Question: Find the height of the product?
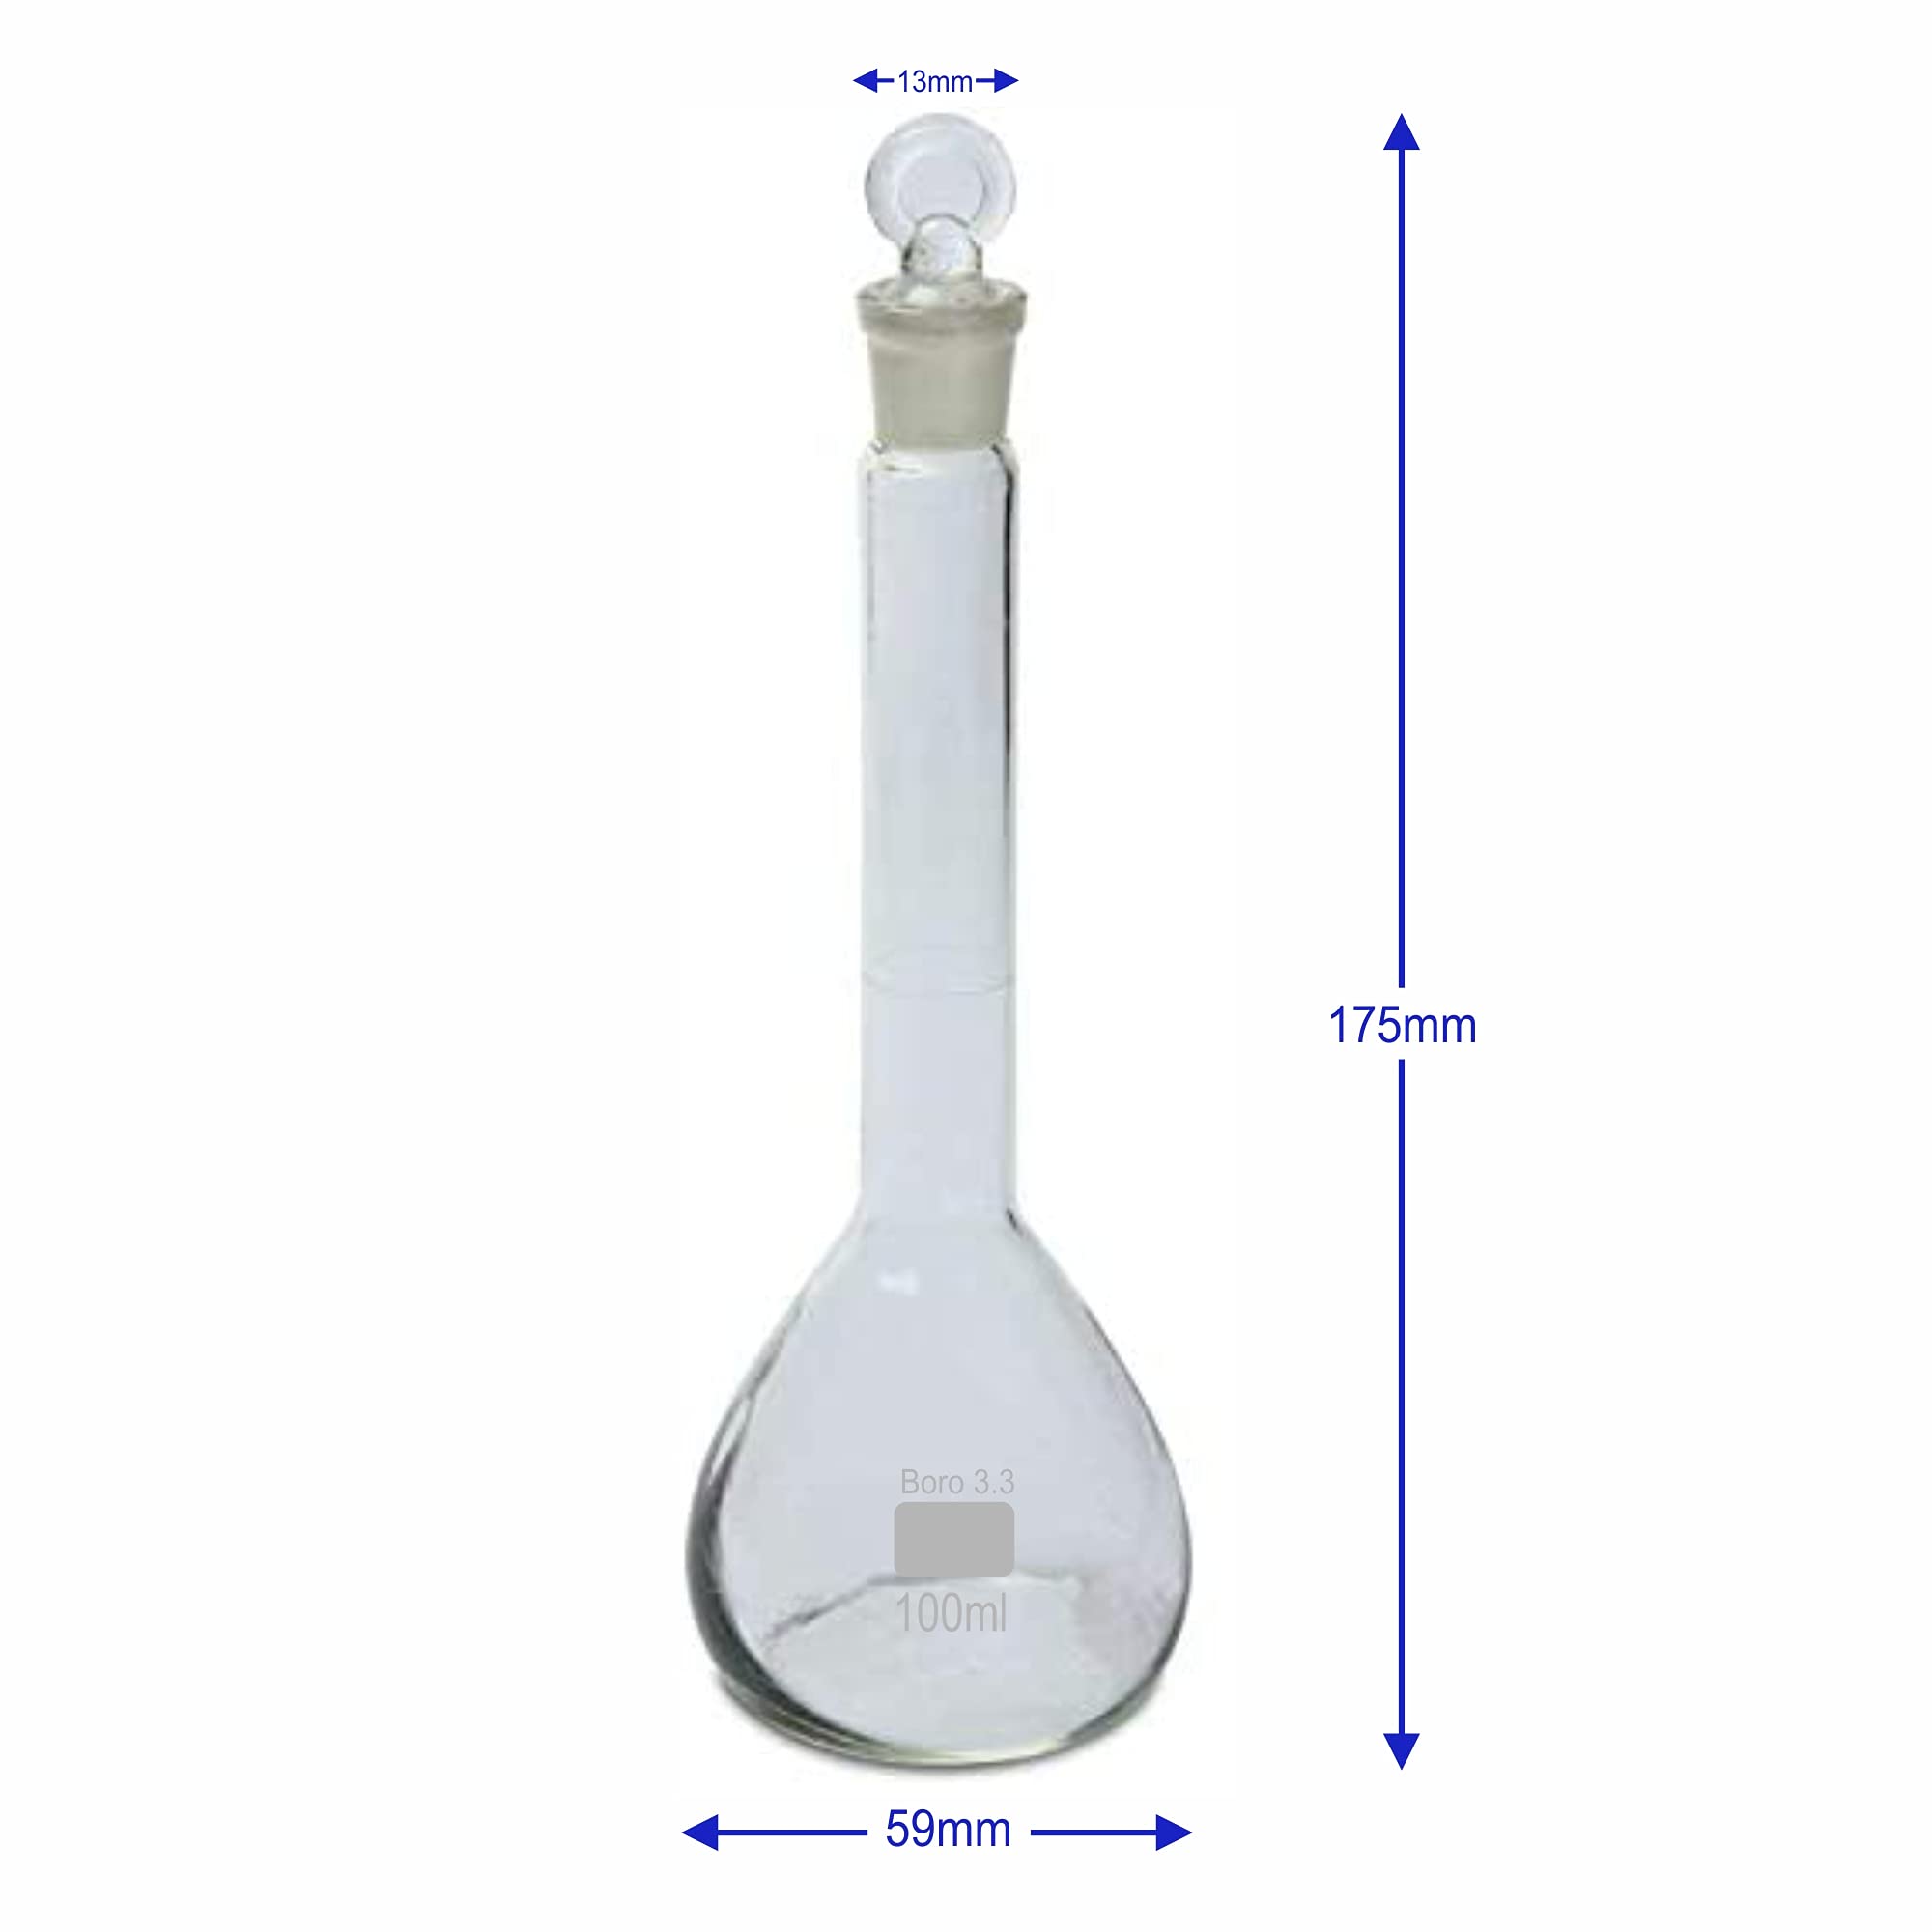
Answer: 175.0 millimetre